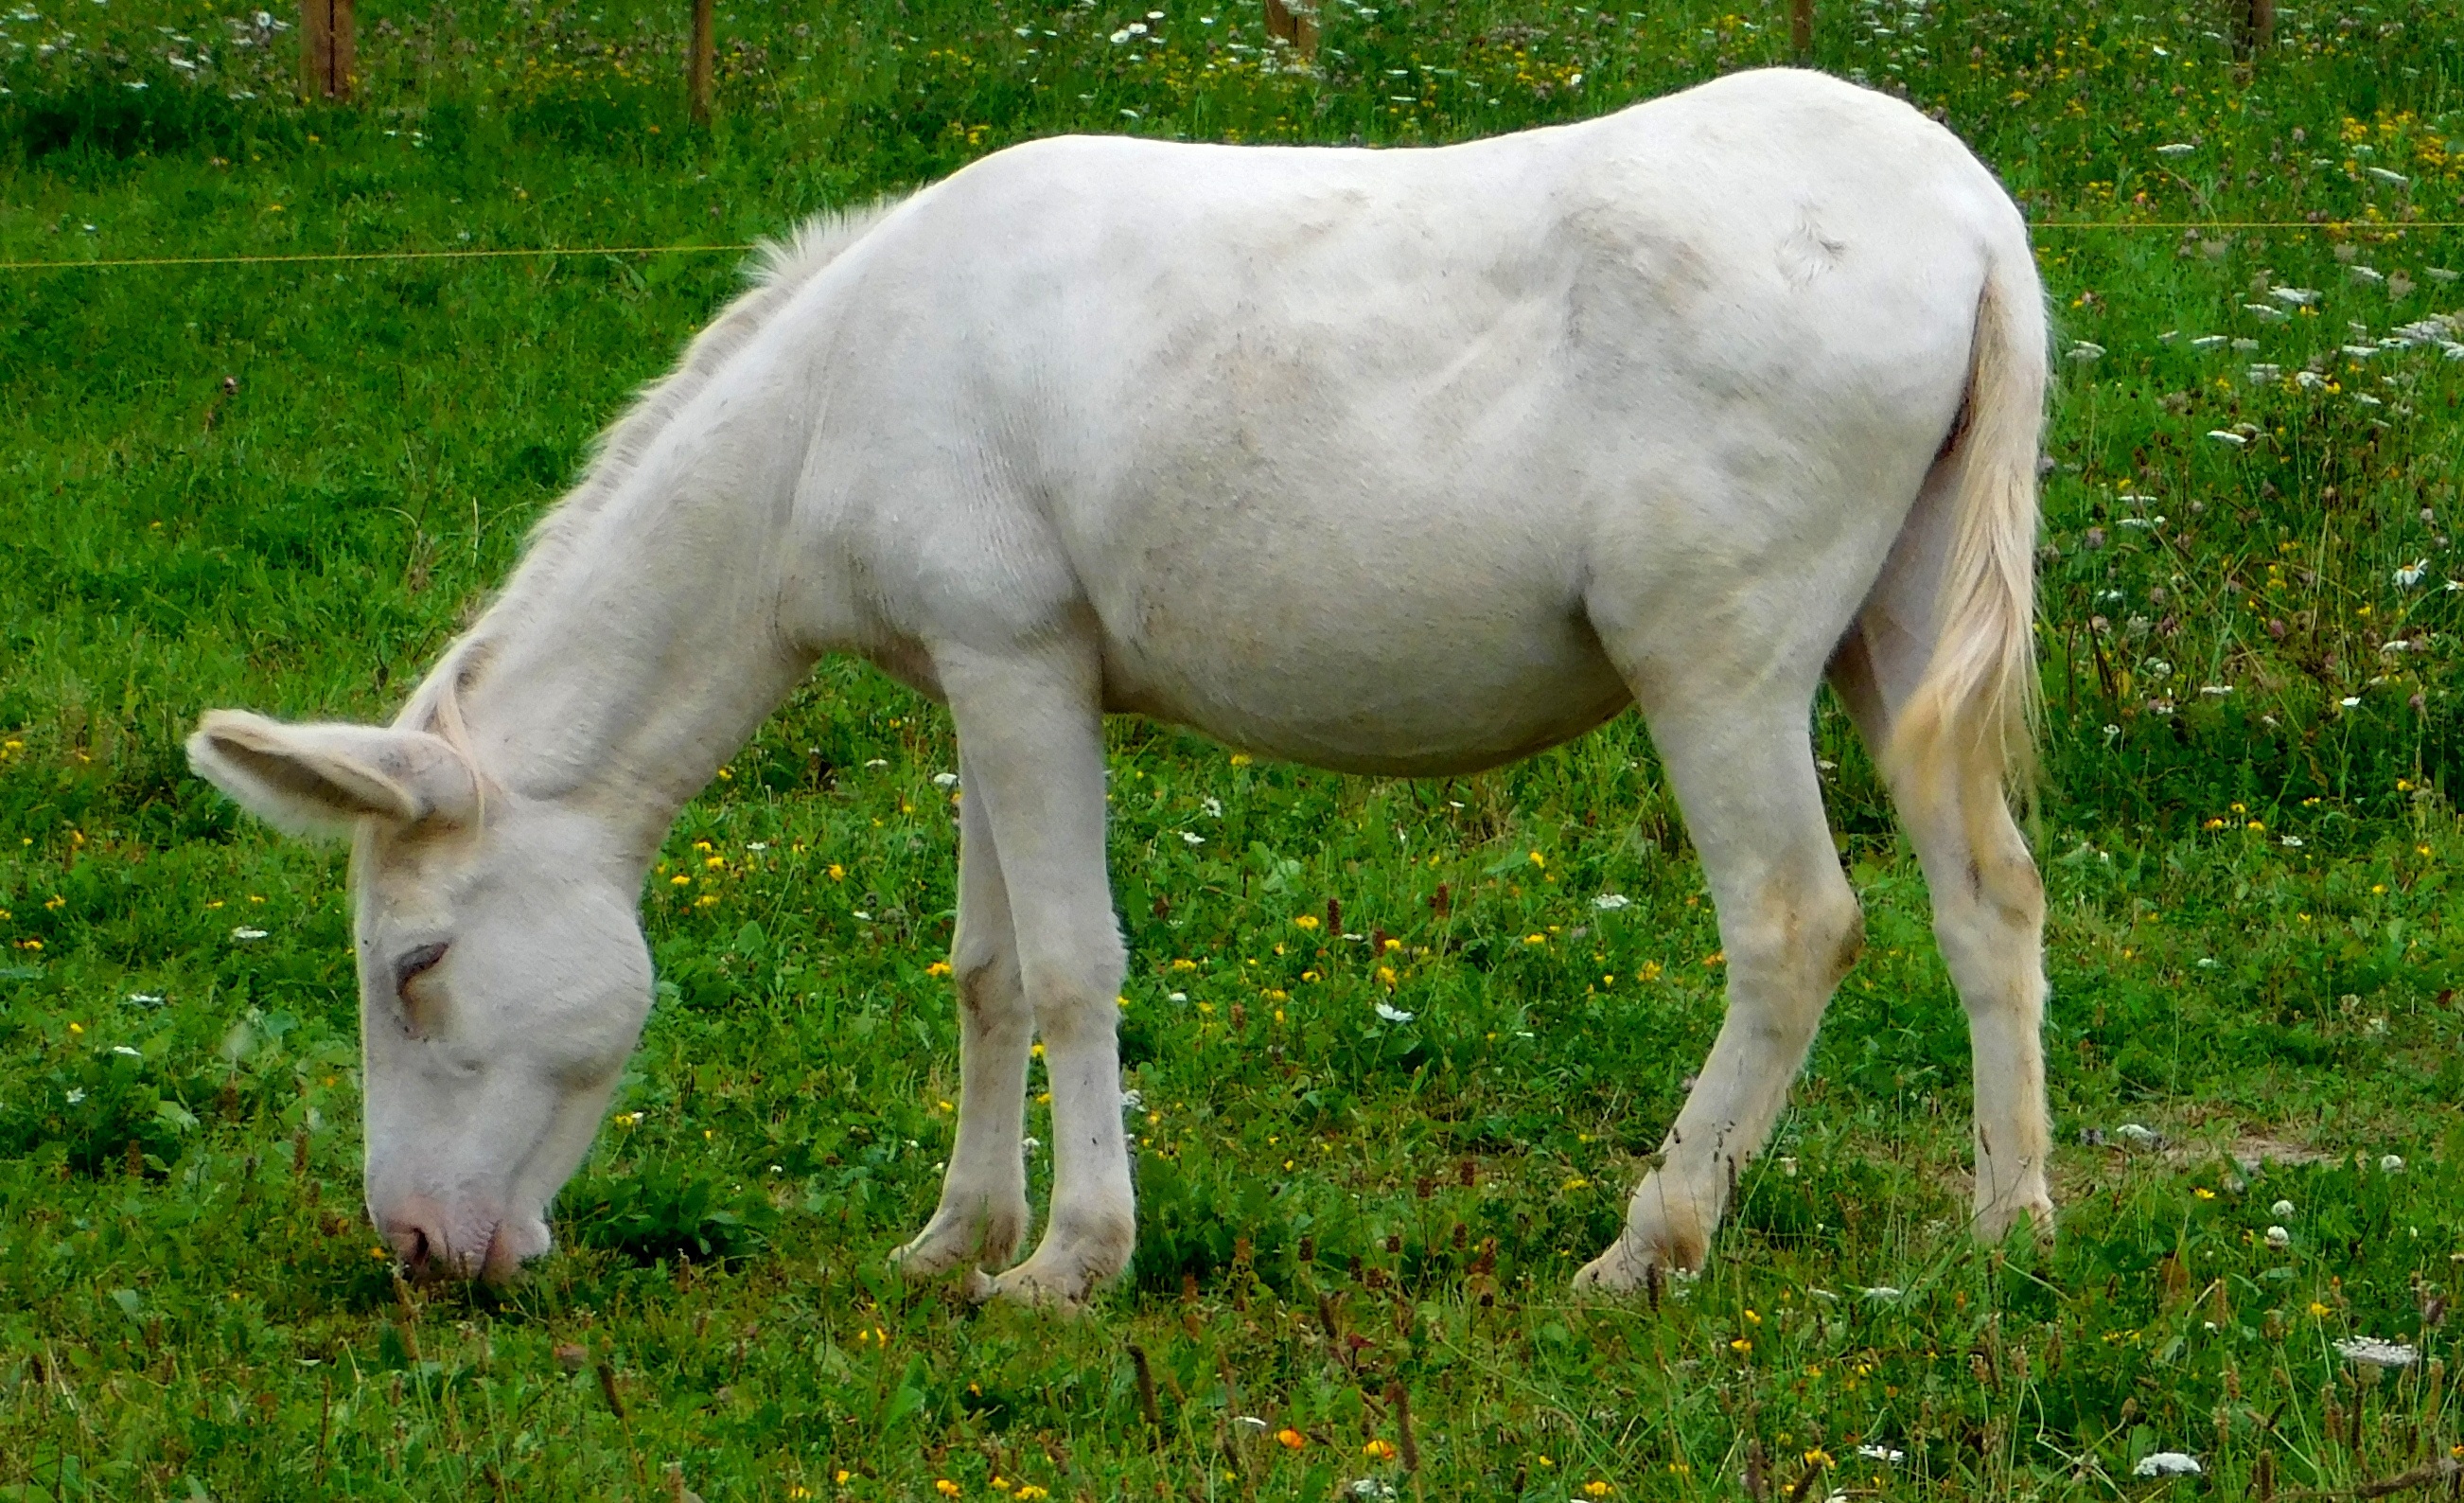
grass, white, meadow, sweet, animal, cute, herd, pasture, grazing, horse, mammal, stallion, mane, fauna, donkey, grassland, vertebrate, mare, foal, colt, on the meadow, pack animal, white asses, donkey eats, donkey eats grass, donkey on meadow, horse like mammal, mustang horse